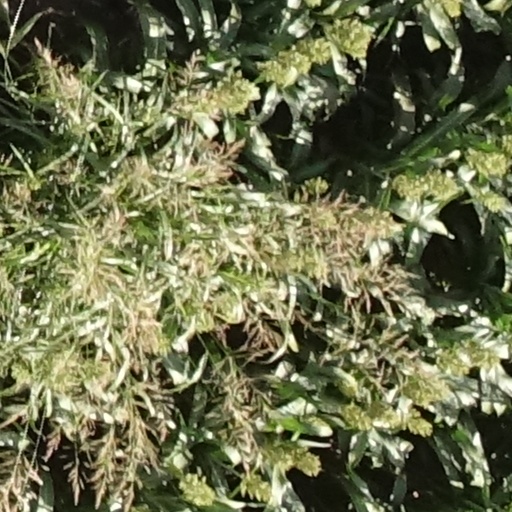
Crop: sorghum